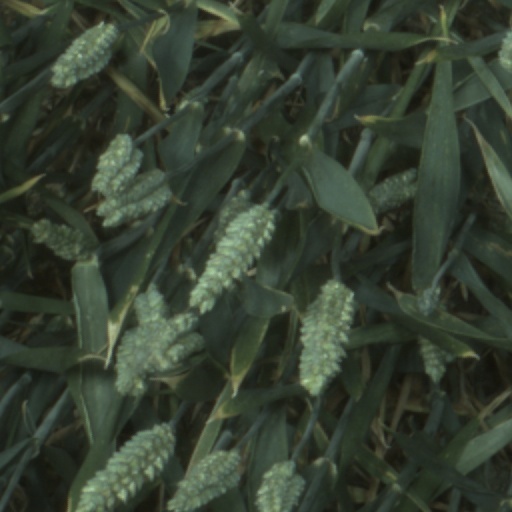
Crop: wheat